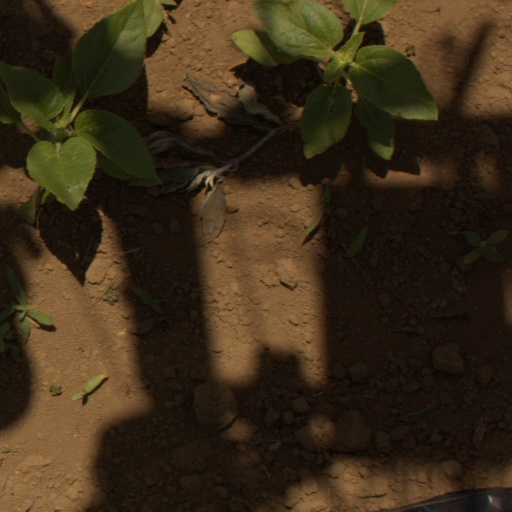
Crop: Jerusalem artichoke